Hedge's Wigwam

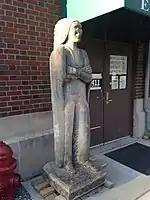
Royal Oak Museum

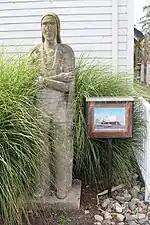
Clarkston Union

A fourth statue is located at a private residence in Royal Oak, Michigan and prominently displayed for the neighborhood to enjoy.